Military regions (Yemen)

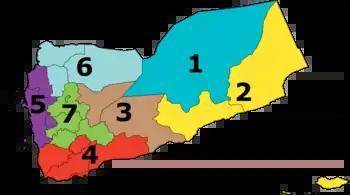
Divisions of the Yemeni military regions of the Yemeni army

The military regions of Yemen are 7 regions in which the Yemeni army is distributed. Each military region shares joint military units and formations, in addition to local military academies and installations.